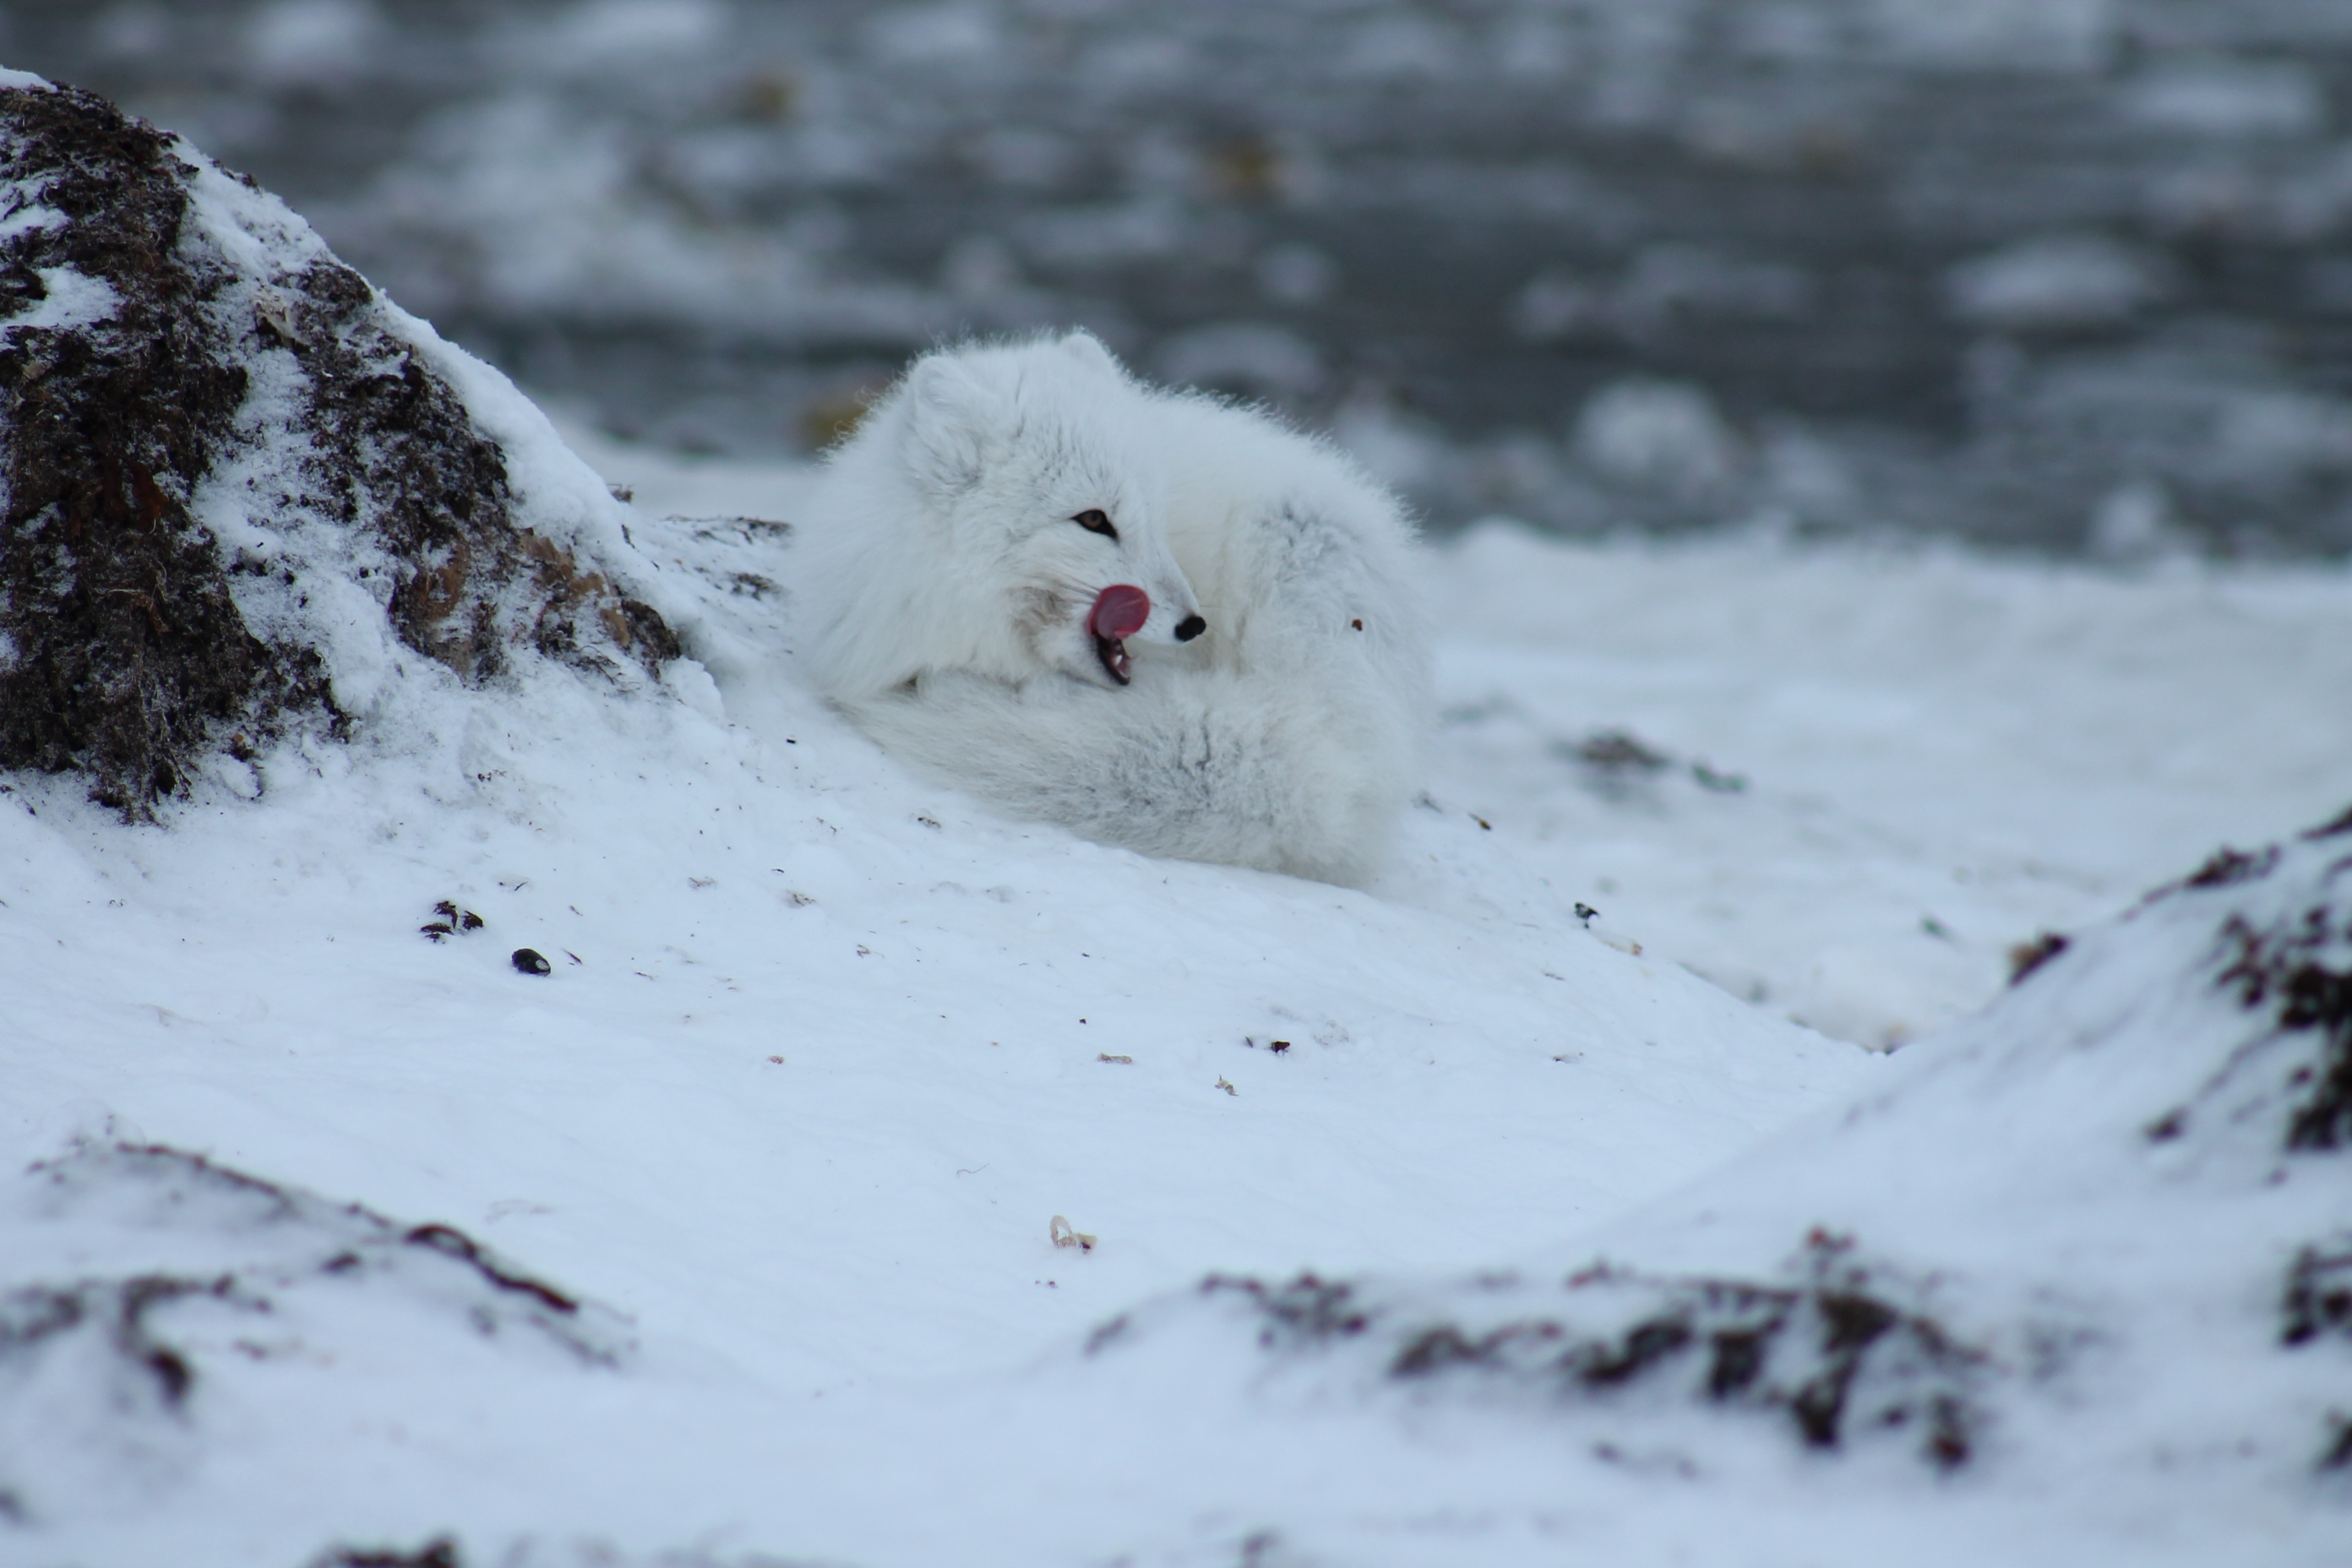
wilderness, snow, cold, winter, white, animal, wild, weather, fox, arctic, season, freezing, dog breed group